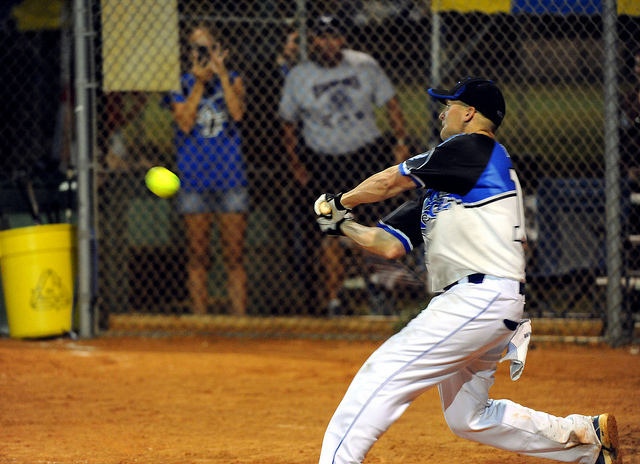
cầu thủ bóng chày đang vung gậy đánh trả bóng